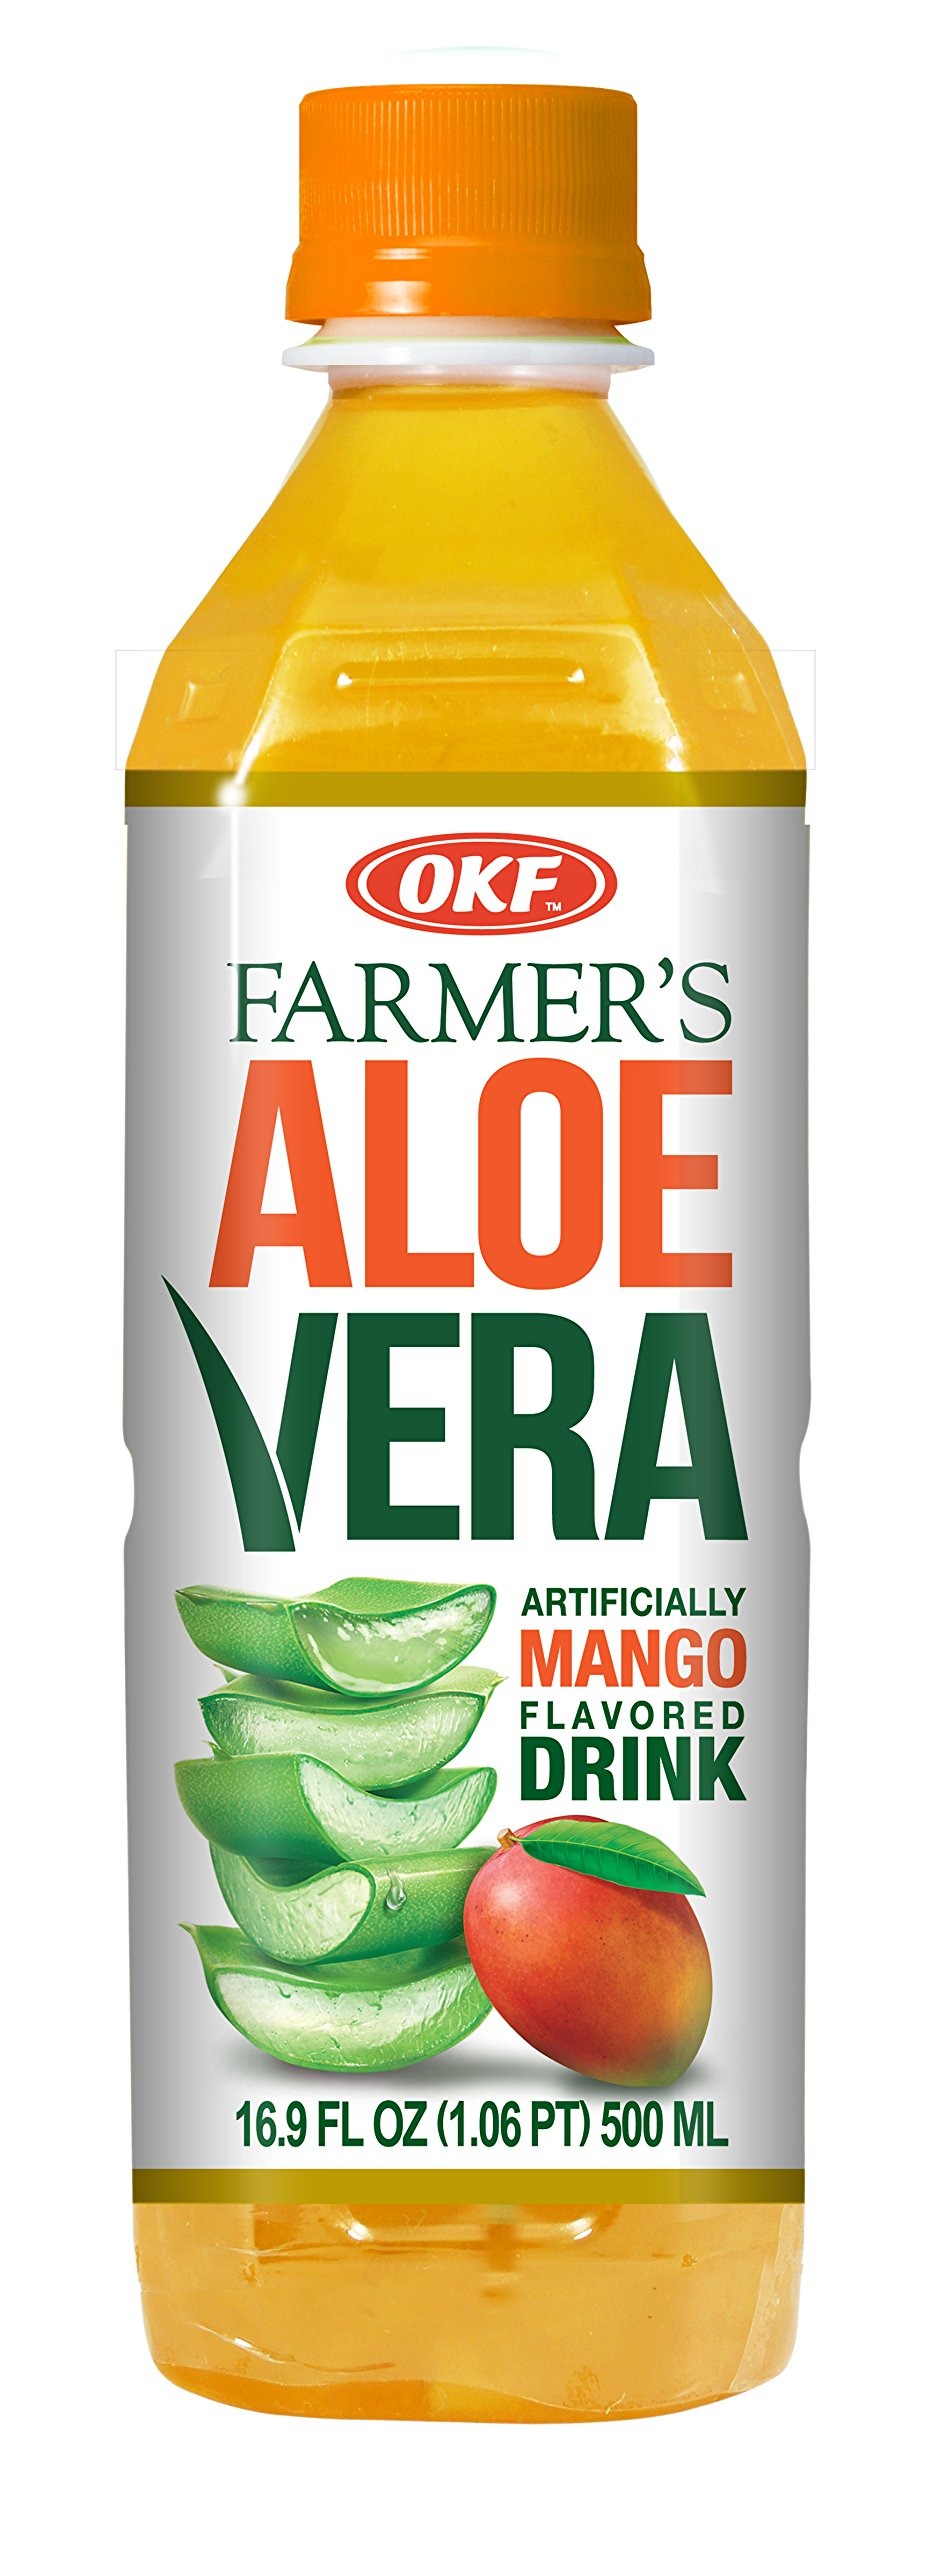
Item Name: OKF Farmer's Aloe Vera Drink, Mango, 16.9 Fluid Ounce (Pack of 20)
Bullet Point 1: No Fat
Bullet Point 2: Non GMO
Bullet Point 3: No Preservatives
Bullet Point 4: Contains 20% Aloe
Value: 338.0
Unit: Fl Oz

Price: 31.24